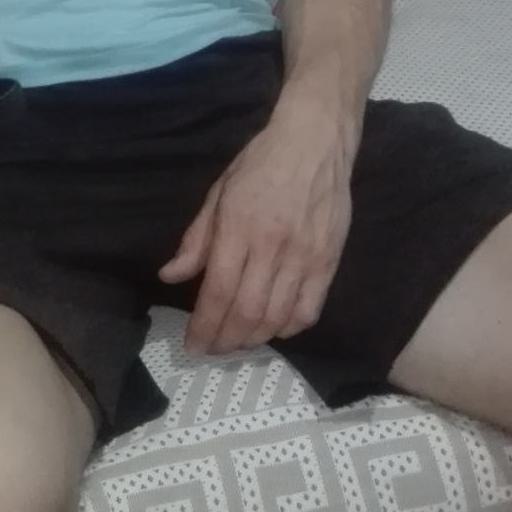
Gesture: no_gesture